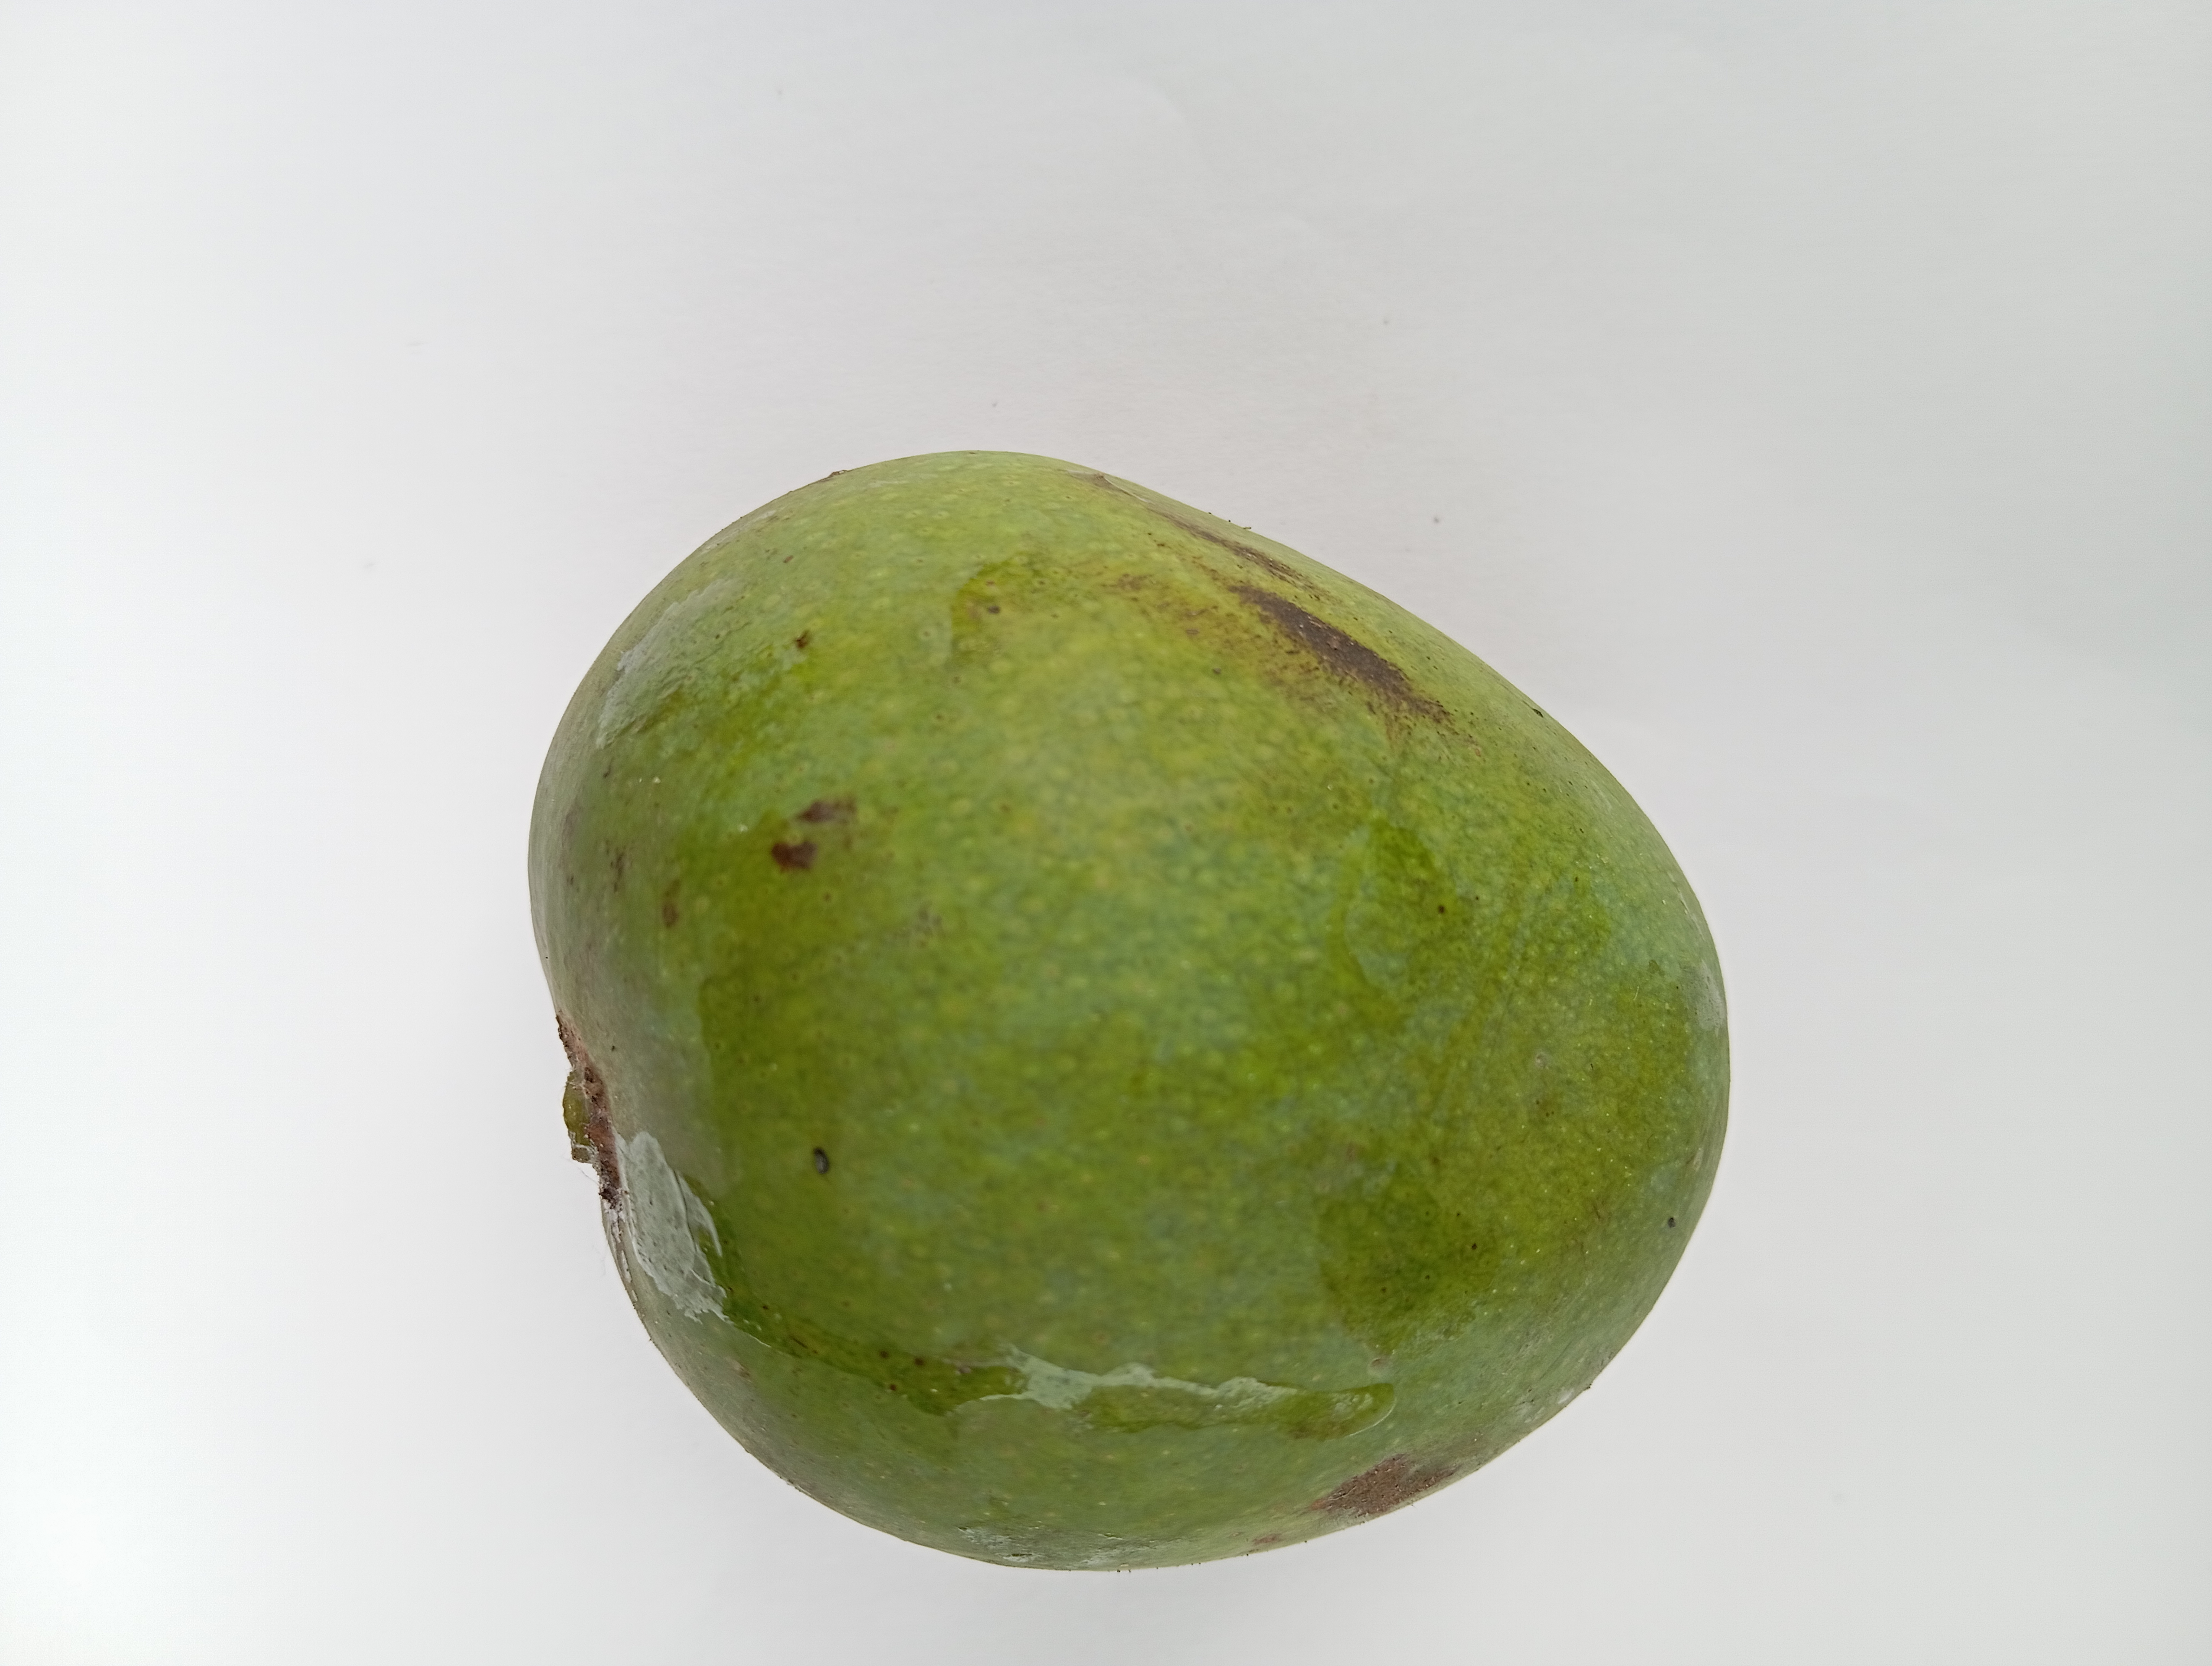
Mango variety: Himsagar